Navio da República Portuguesa

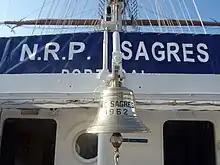
Banner on the Portuguese school ship "Sagres" with NRP prefix

Navio da República Portuguesa or the (Portuguese for "Ship of the Portuguese Republic"), abbreviated as N.R.P. or NRP, is a ship prefix used to identify a commissioned ship of the Portuguese Navy.